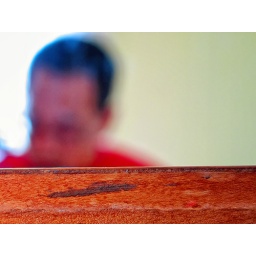
Looking at myself in the mirror without glasses on.